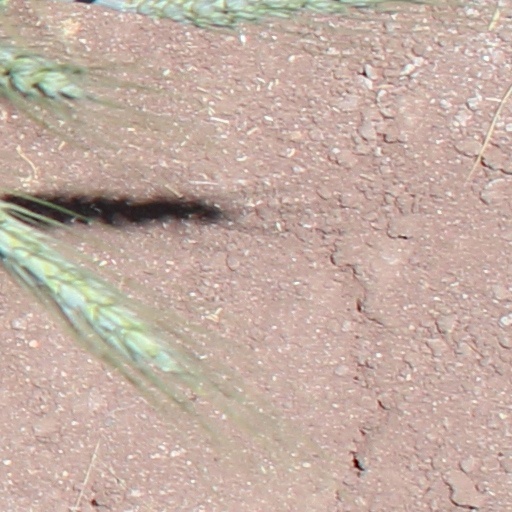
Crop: wheat